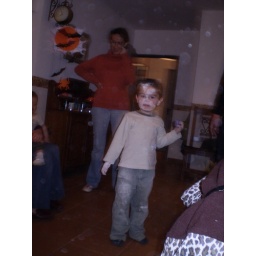
Carlos after fishing for a chewing gum eye ball in a bowl of flour with his mouth